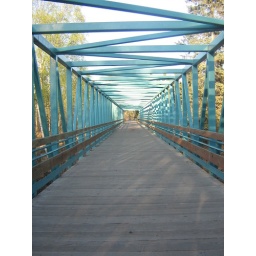
like a blue bridge over troubled waters!